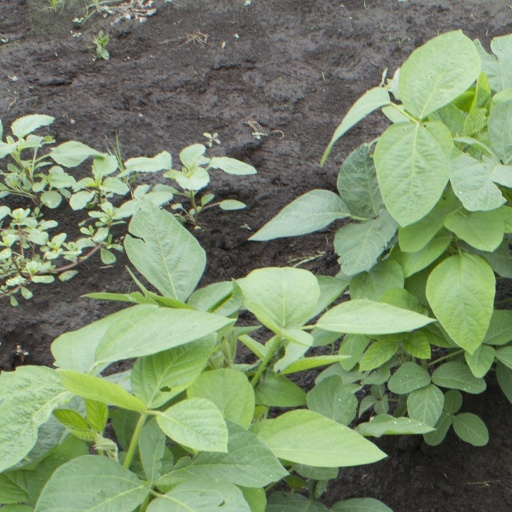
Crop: soybean